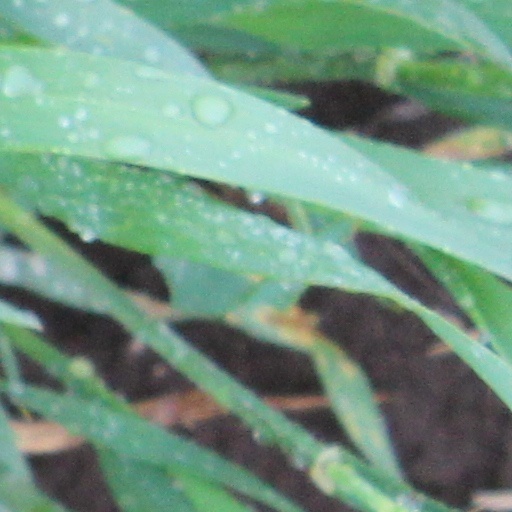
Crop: wheat